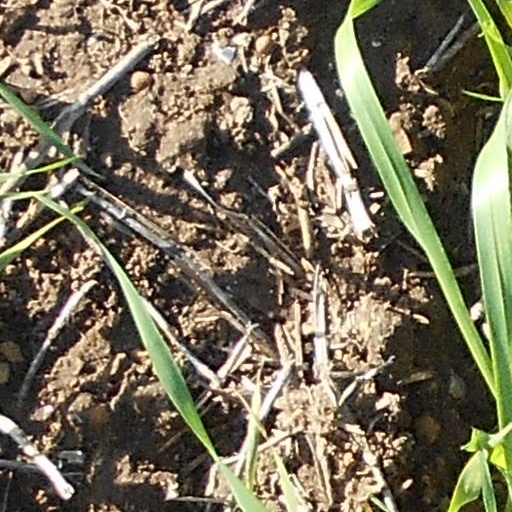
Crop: wheat